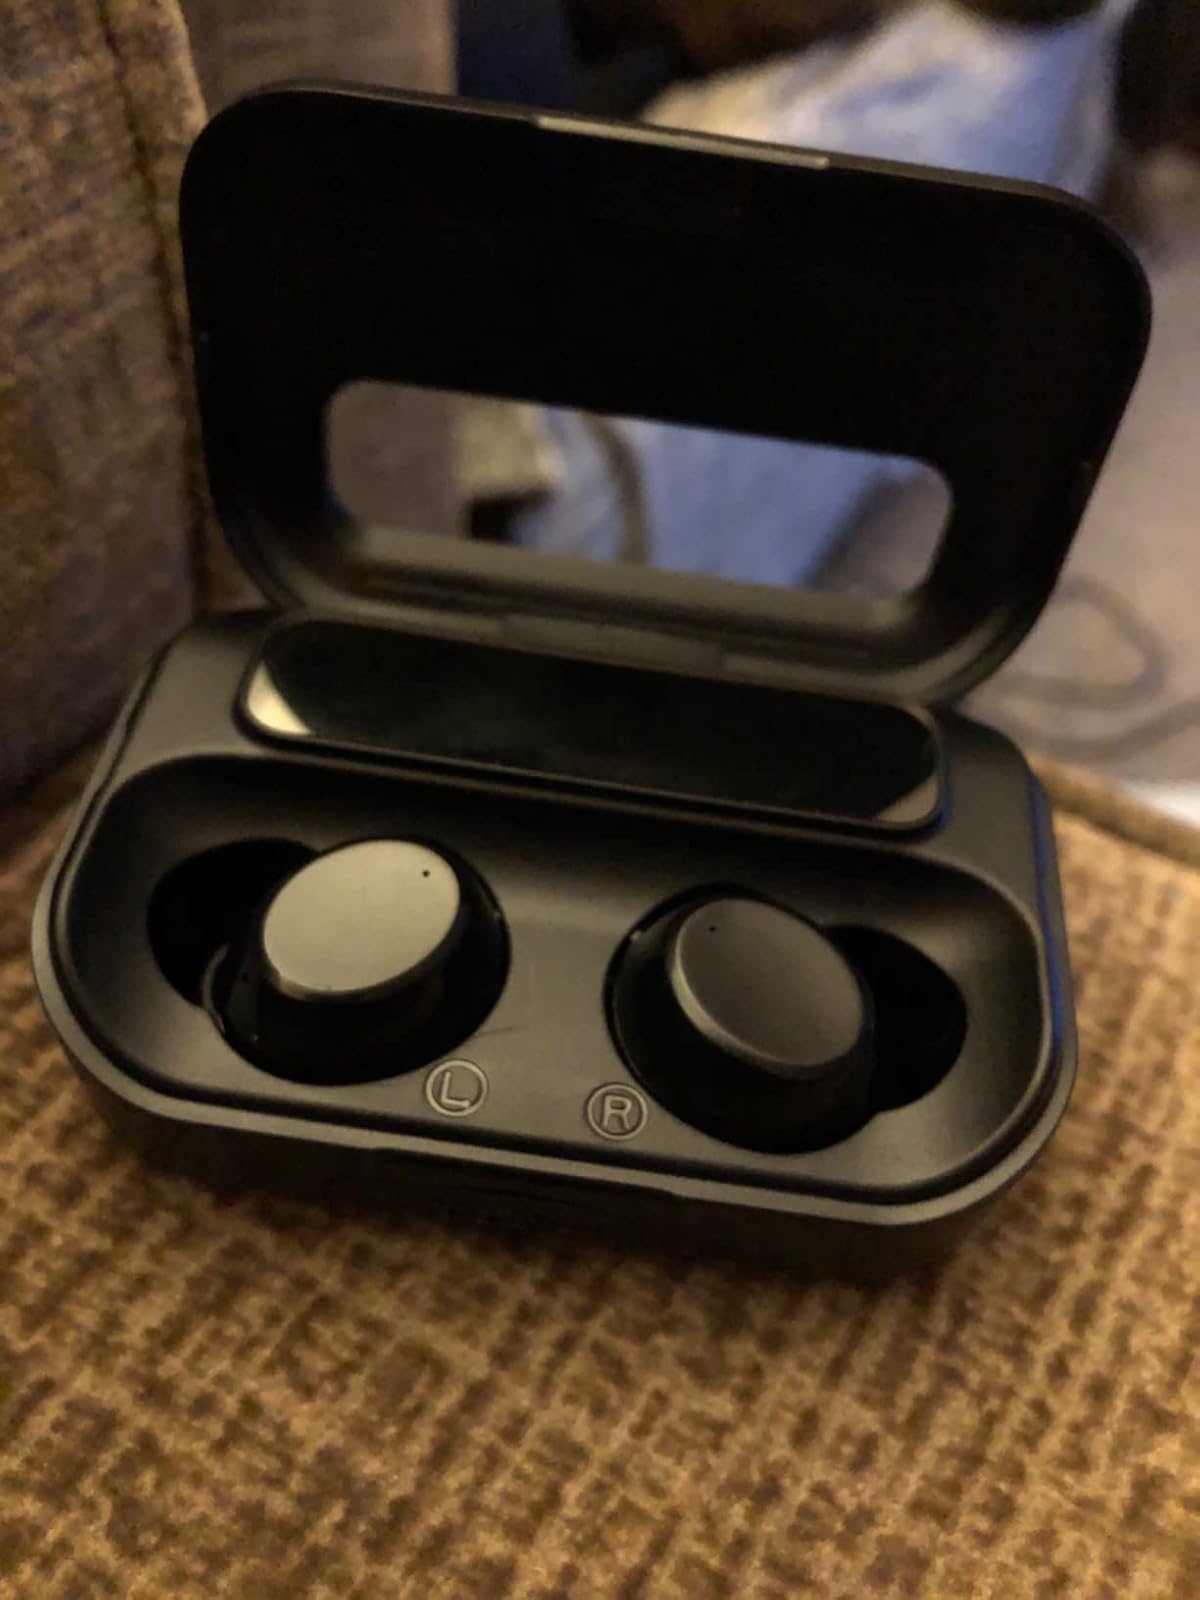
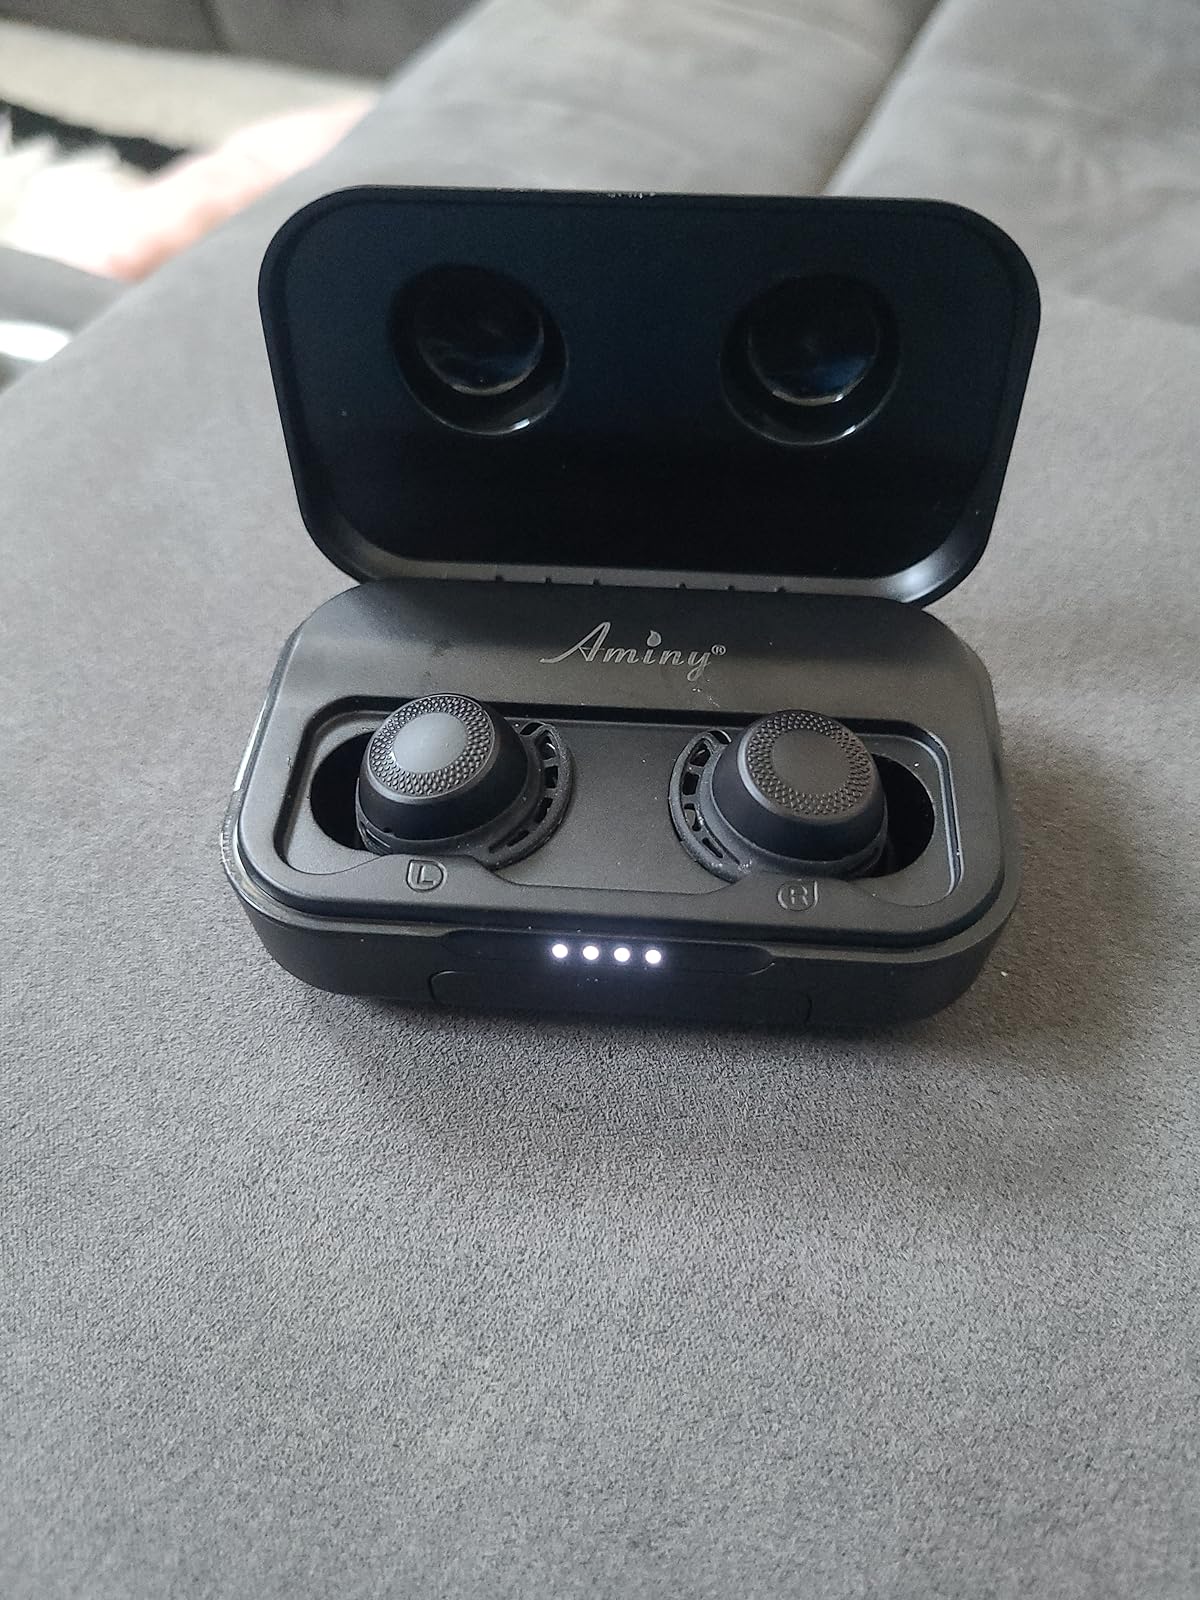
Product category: earbuds
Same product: no